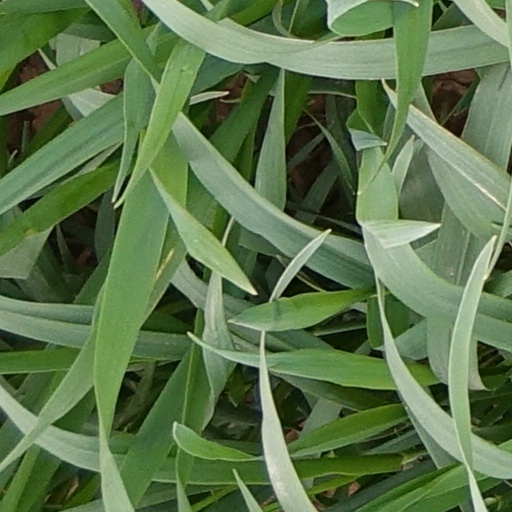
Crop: wheat